Trench drain

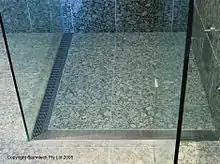
A linear drain

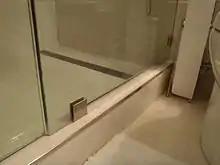
A Channel Drain

There are four common types of trench drains which are based on forming or installation method. These are cast-in-place, pre-cast concrete, liner systems and former systems. Newer stainless steel drains are available for residential and commercial shower installs and more commonly called "channel drains".